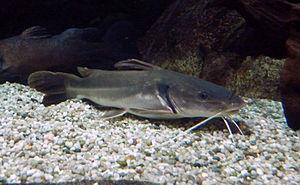
Ameiurus melas
Cette liste commentée recense l'ichtyofaune d'eau douce au Québec. Elle répertorie les espèces de poissons dulçaquicoles québécois actuels et celles qui ont été récemment classifiées comme éteintes. Cette liste comporte 120 espèces réparties en 19 ordres et 26 familles, dont deux sont « en danger » et deux autres sont « vulnérables ».